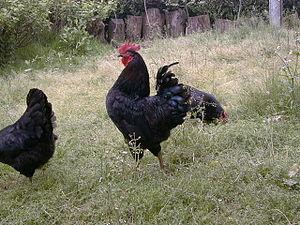
L'Euskal Oilo est une race de poule domestique au Pays basque. Euskal Oilo signifie en basque « poule basque ».